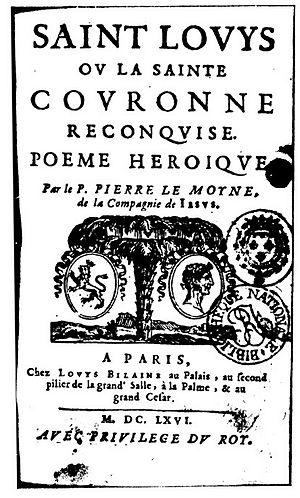
Pierre Le Moyne, né le 5 mars 1602 à Chaumont-en-Bassigny et mort à Paris le 22 avril 1672, est un poète français.